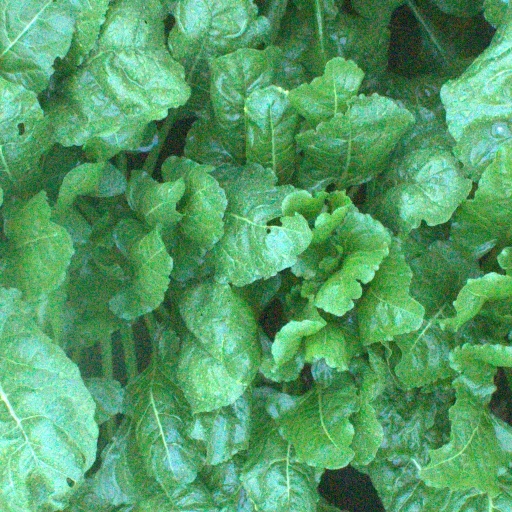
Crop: sugar beet